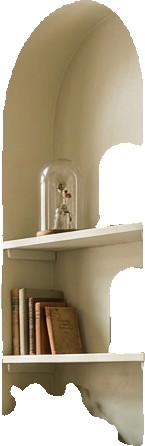
Surface category: cabinetry